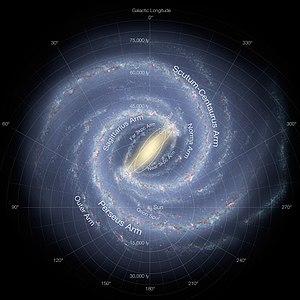
L'Union des Mondes est, dans le cycle de Fondation d'Isaac Asimov, une organisation galactique fondée par le Mulet en 322 de l'Ère de la Fondation, peu après son coup d'État sur Kalgan. Il établit en même temps la dignité de Premier Citoyen de l'Union, qui sera l'un des rares titres qui survivront à sa mort, environ huit ans plus tard.
La Terre est la troisième planète par ordre d'éloignement au Soleil et la cinquième plus grande aussi bien par la masse que le diamètre du Système solaire. Par ailleurs, elle est le seul objet céleste connu pour abriter la vie. Elle orbite autour du Soleil en 365,256 jours solaires — une année sidérale — et réalise une rotation sur elle-même relativement au Soleil en 23 h 56 min 4 s — un jour sidéral — soit un peu moins que son jour solaire de 24 h du fait de ce déplacement autour du Soleil. L'axe de rotation de la Terre possède une inclinaison de 23°, ce qui cause l'apparition des saisons.